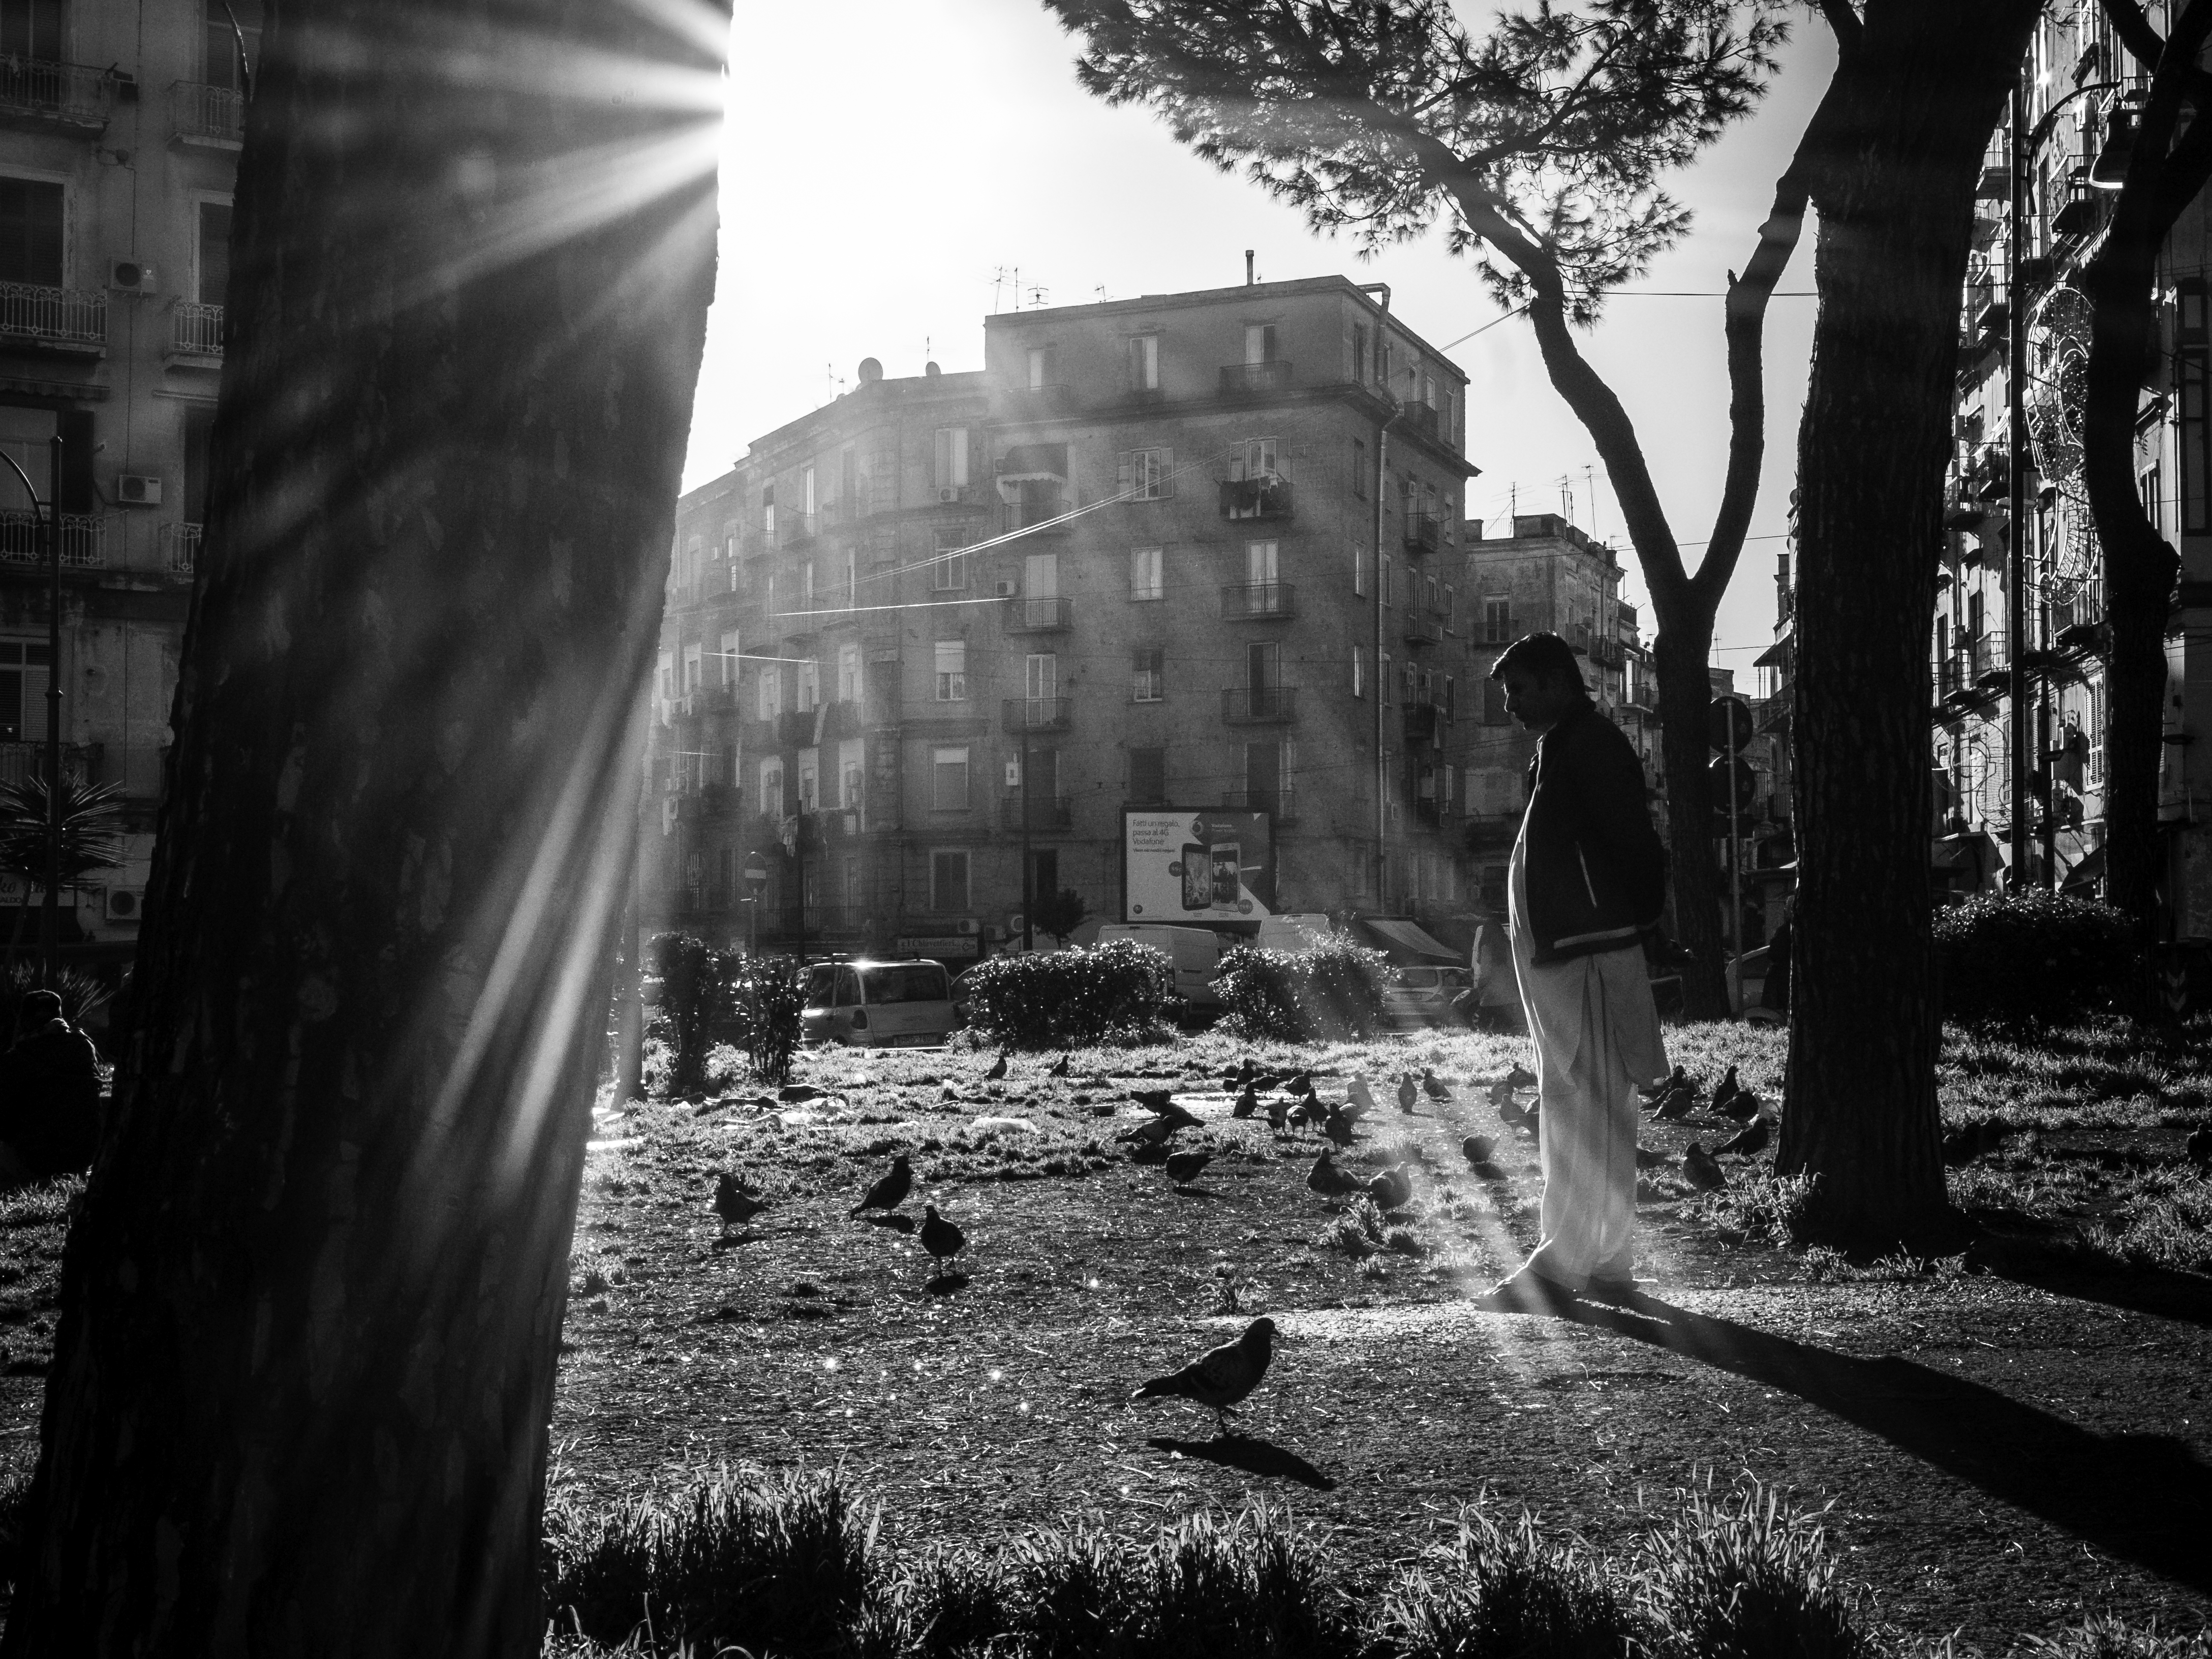
man, tree, bird, light, black and white, people, sun, white, street, photography, sunlight, city, animal, explore, standing, square, park, italy, darkness, black, monochrome, garment, robe, streetphotography, flickr, bw, blackandwhite, creativecommons, pigeon, reflective, stadt, photograph, backlight, sw, sonne, schwarzweis, italien, image, tier, baum, vogel, clothes, menschen, strase, strasenfotografie, platz, gegenlicht, taube, mann, 365, 366, erwachsener, fujixt1, fujifilmxt1, project365, adult, project366, streettog, tog, zweisichtde, zweisichtig, kleidung, querformat, landscapeformat, 43, stehend, gewand, focused, meditative, thoughful, concentrated, nachdenklich, konzentriert, gedankenverloren, gedankenversunken, fokussiert, museful, naples, neapel, gr belnd, projekt365, monochrome photography, film noir